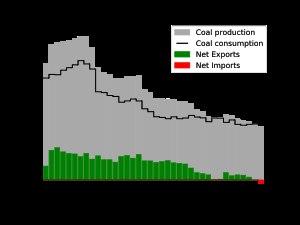
Le secteur de l'énergie en Pologne se caractérise avant tout par la prépondérance massive du charbon, qui en 2018 assurait 77,8 % de la production d'énergie primaire, 47,1 % de la consommation intérieure totale d'énergie primaire et 78,3 % de la production d'électricité, avec en conséquence de fortes émissions de dioxyde de carbone : 7,96 tonnes de CO₂ par habitant en 2017, supérieures de 82 % à la moyenne mondiale et de 27 % à celle de l'Union européenne, à comparer à l'Allemagne : 8,70 t/hab et à la France : 4,56 t/hab. Ces émissions ont reculé de 12 % entre 1990 et 2017.